FK Poprad

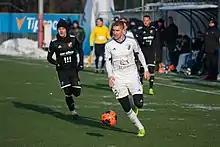
Defender Peter Maslo with FK Poprad

FK Poprad is a Slovak football team, based in the town of Poprad. The club was founded in 1906. The team plays in the 3 . liga, the third tier of Slovak football, after promotion from the 4. liga 2023-24 season. The club have played home matches at the NTC Poprad.